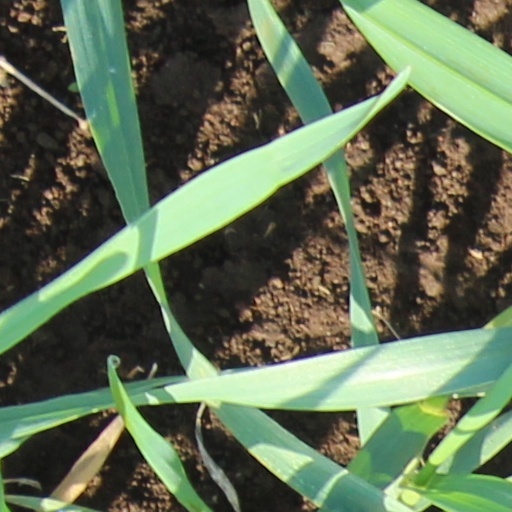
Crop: wheat